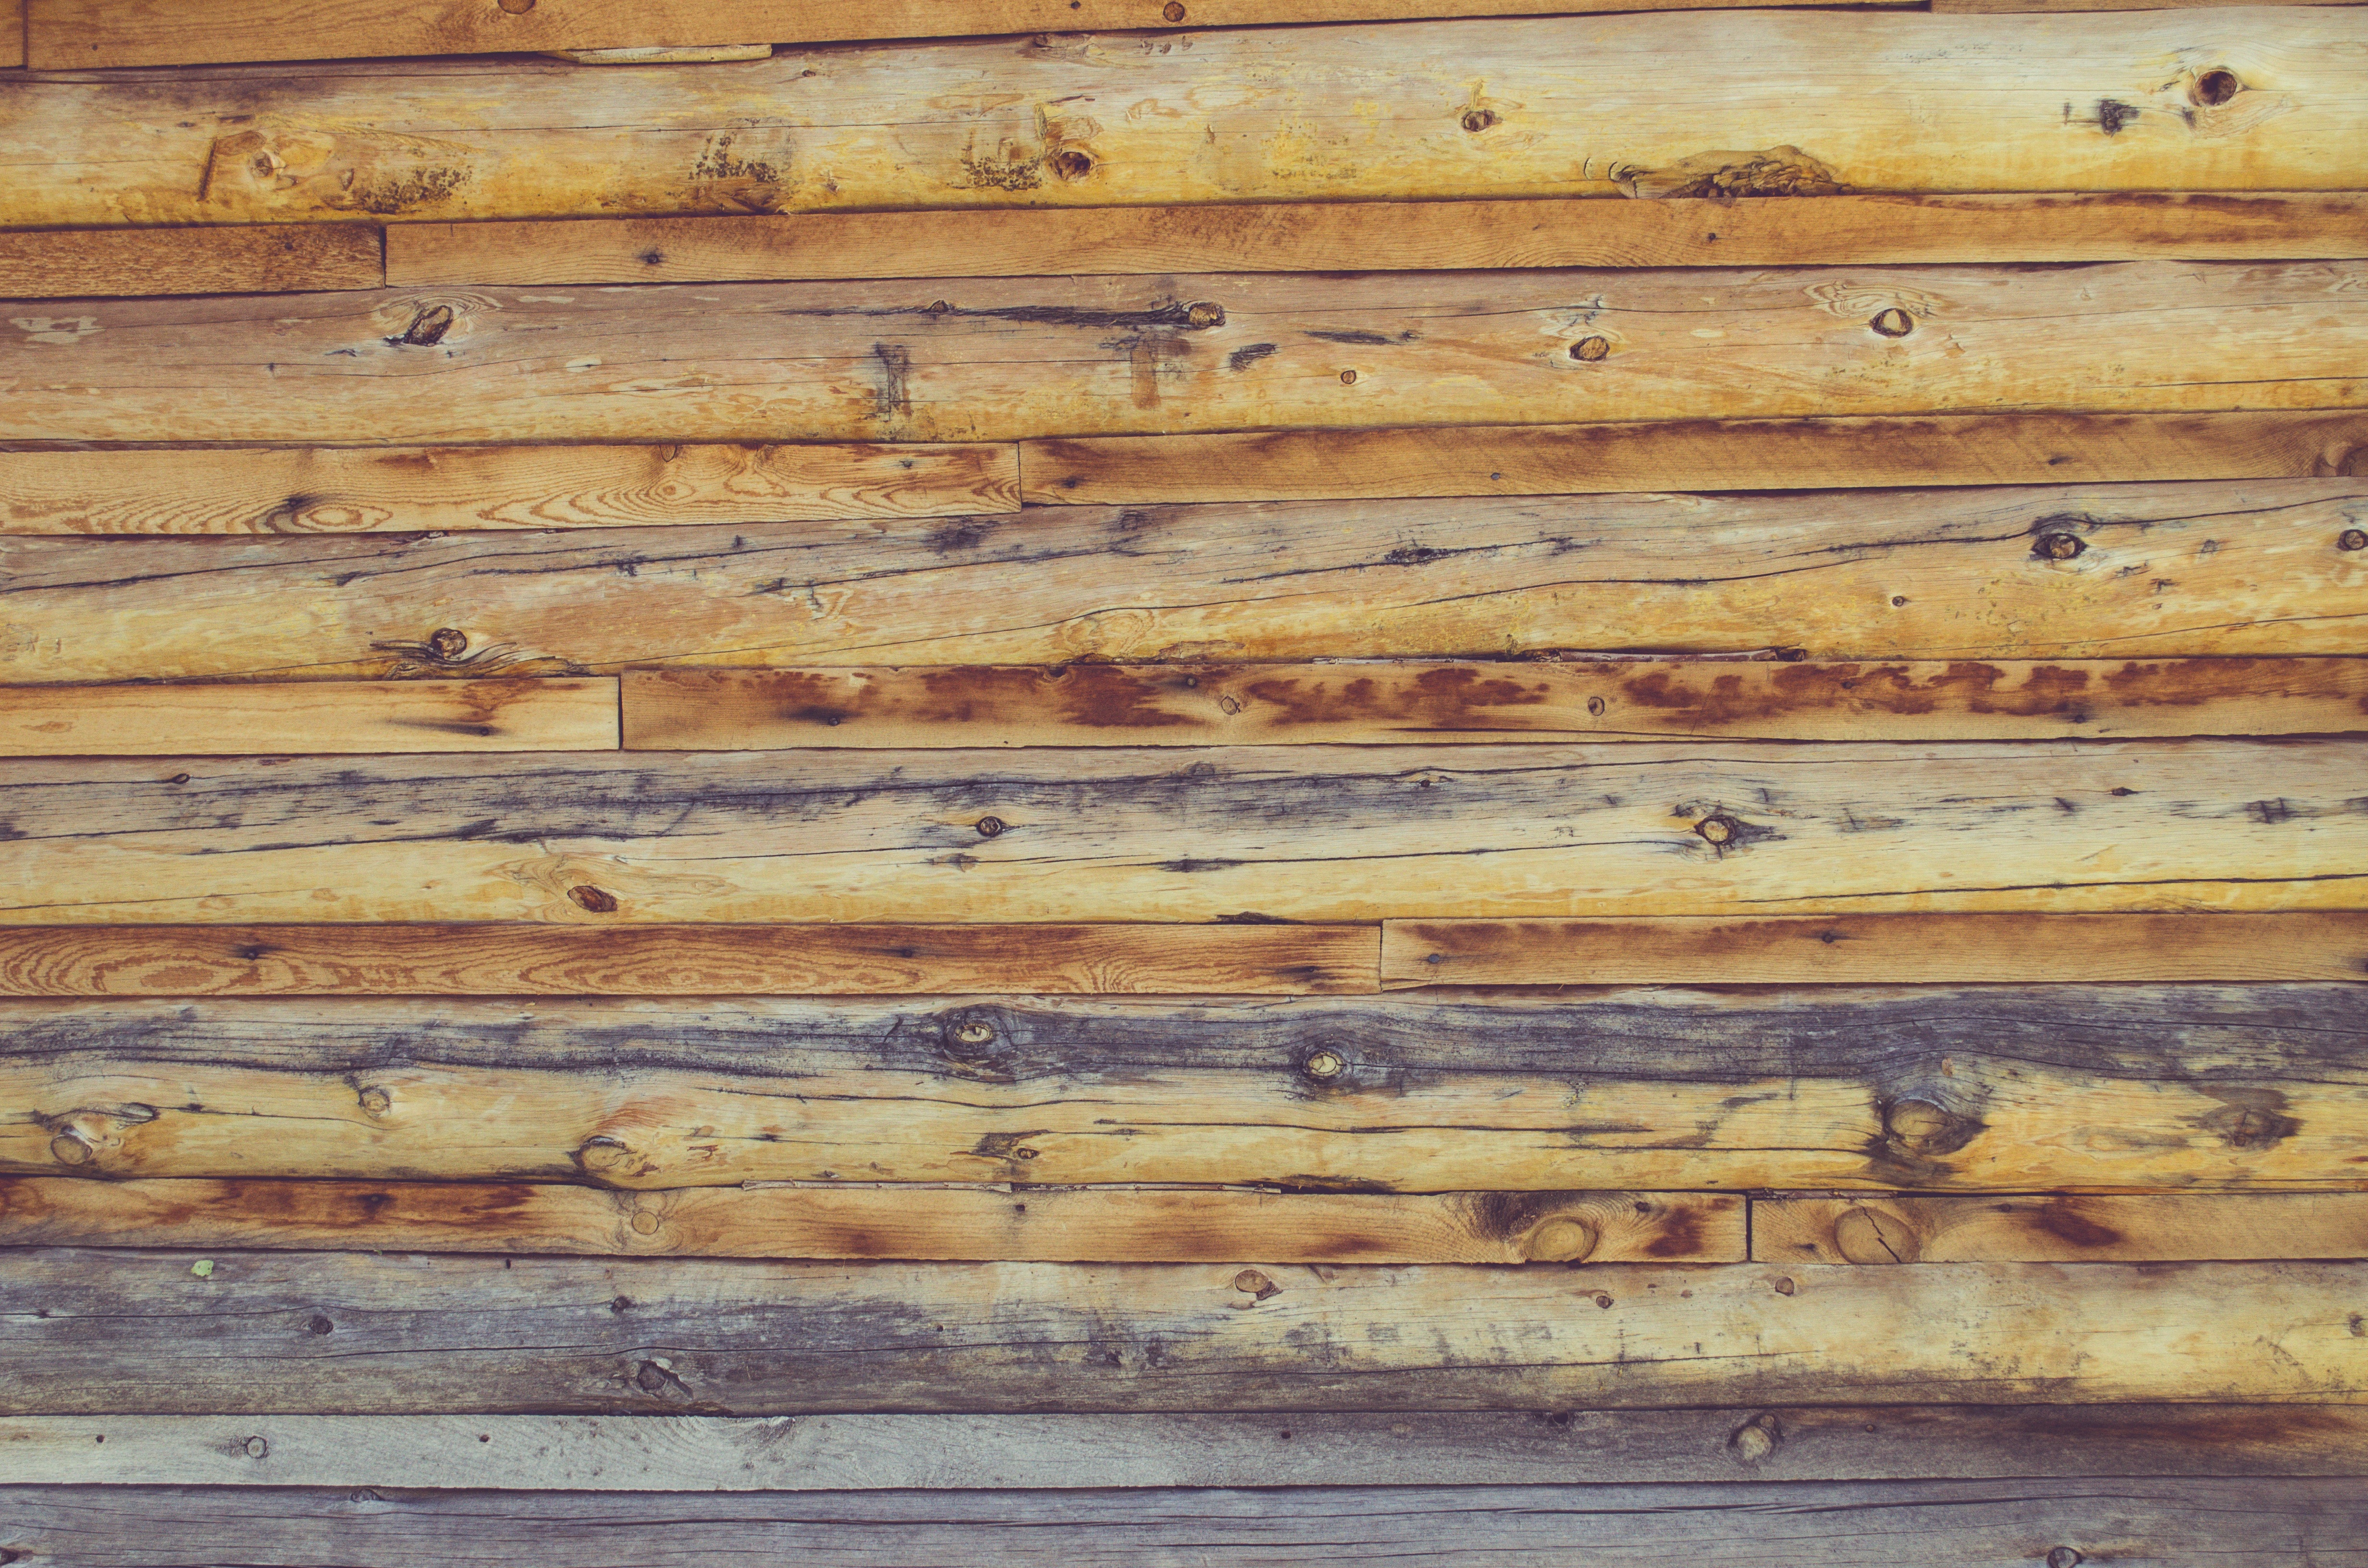
boardwalk, wood, texture, plank, floor, wall, beam, natural, brown, lumber, ecology, hardwood, planks, wooden, flooring, wood flooring, floorboards, man made object, laminate flooring, wood stain